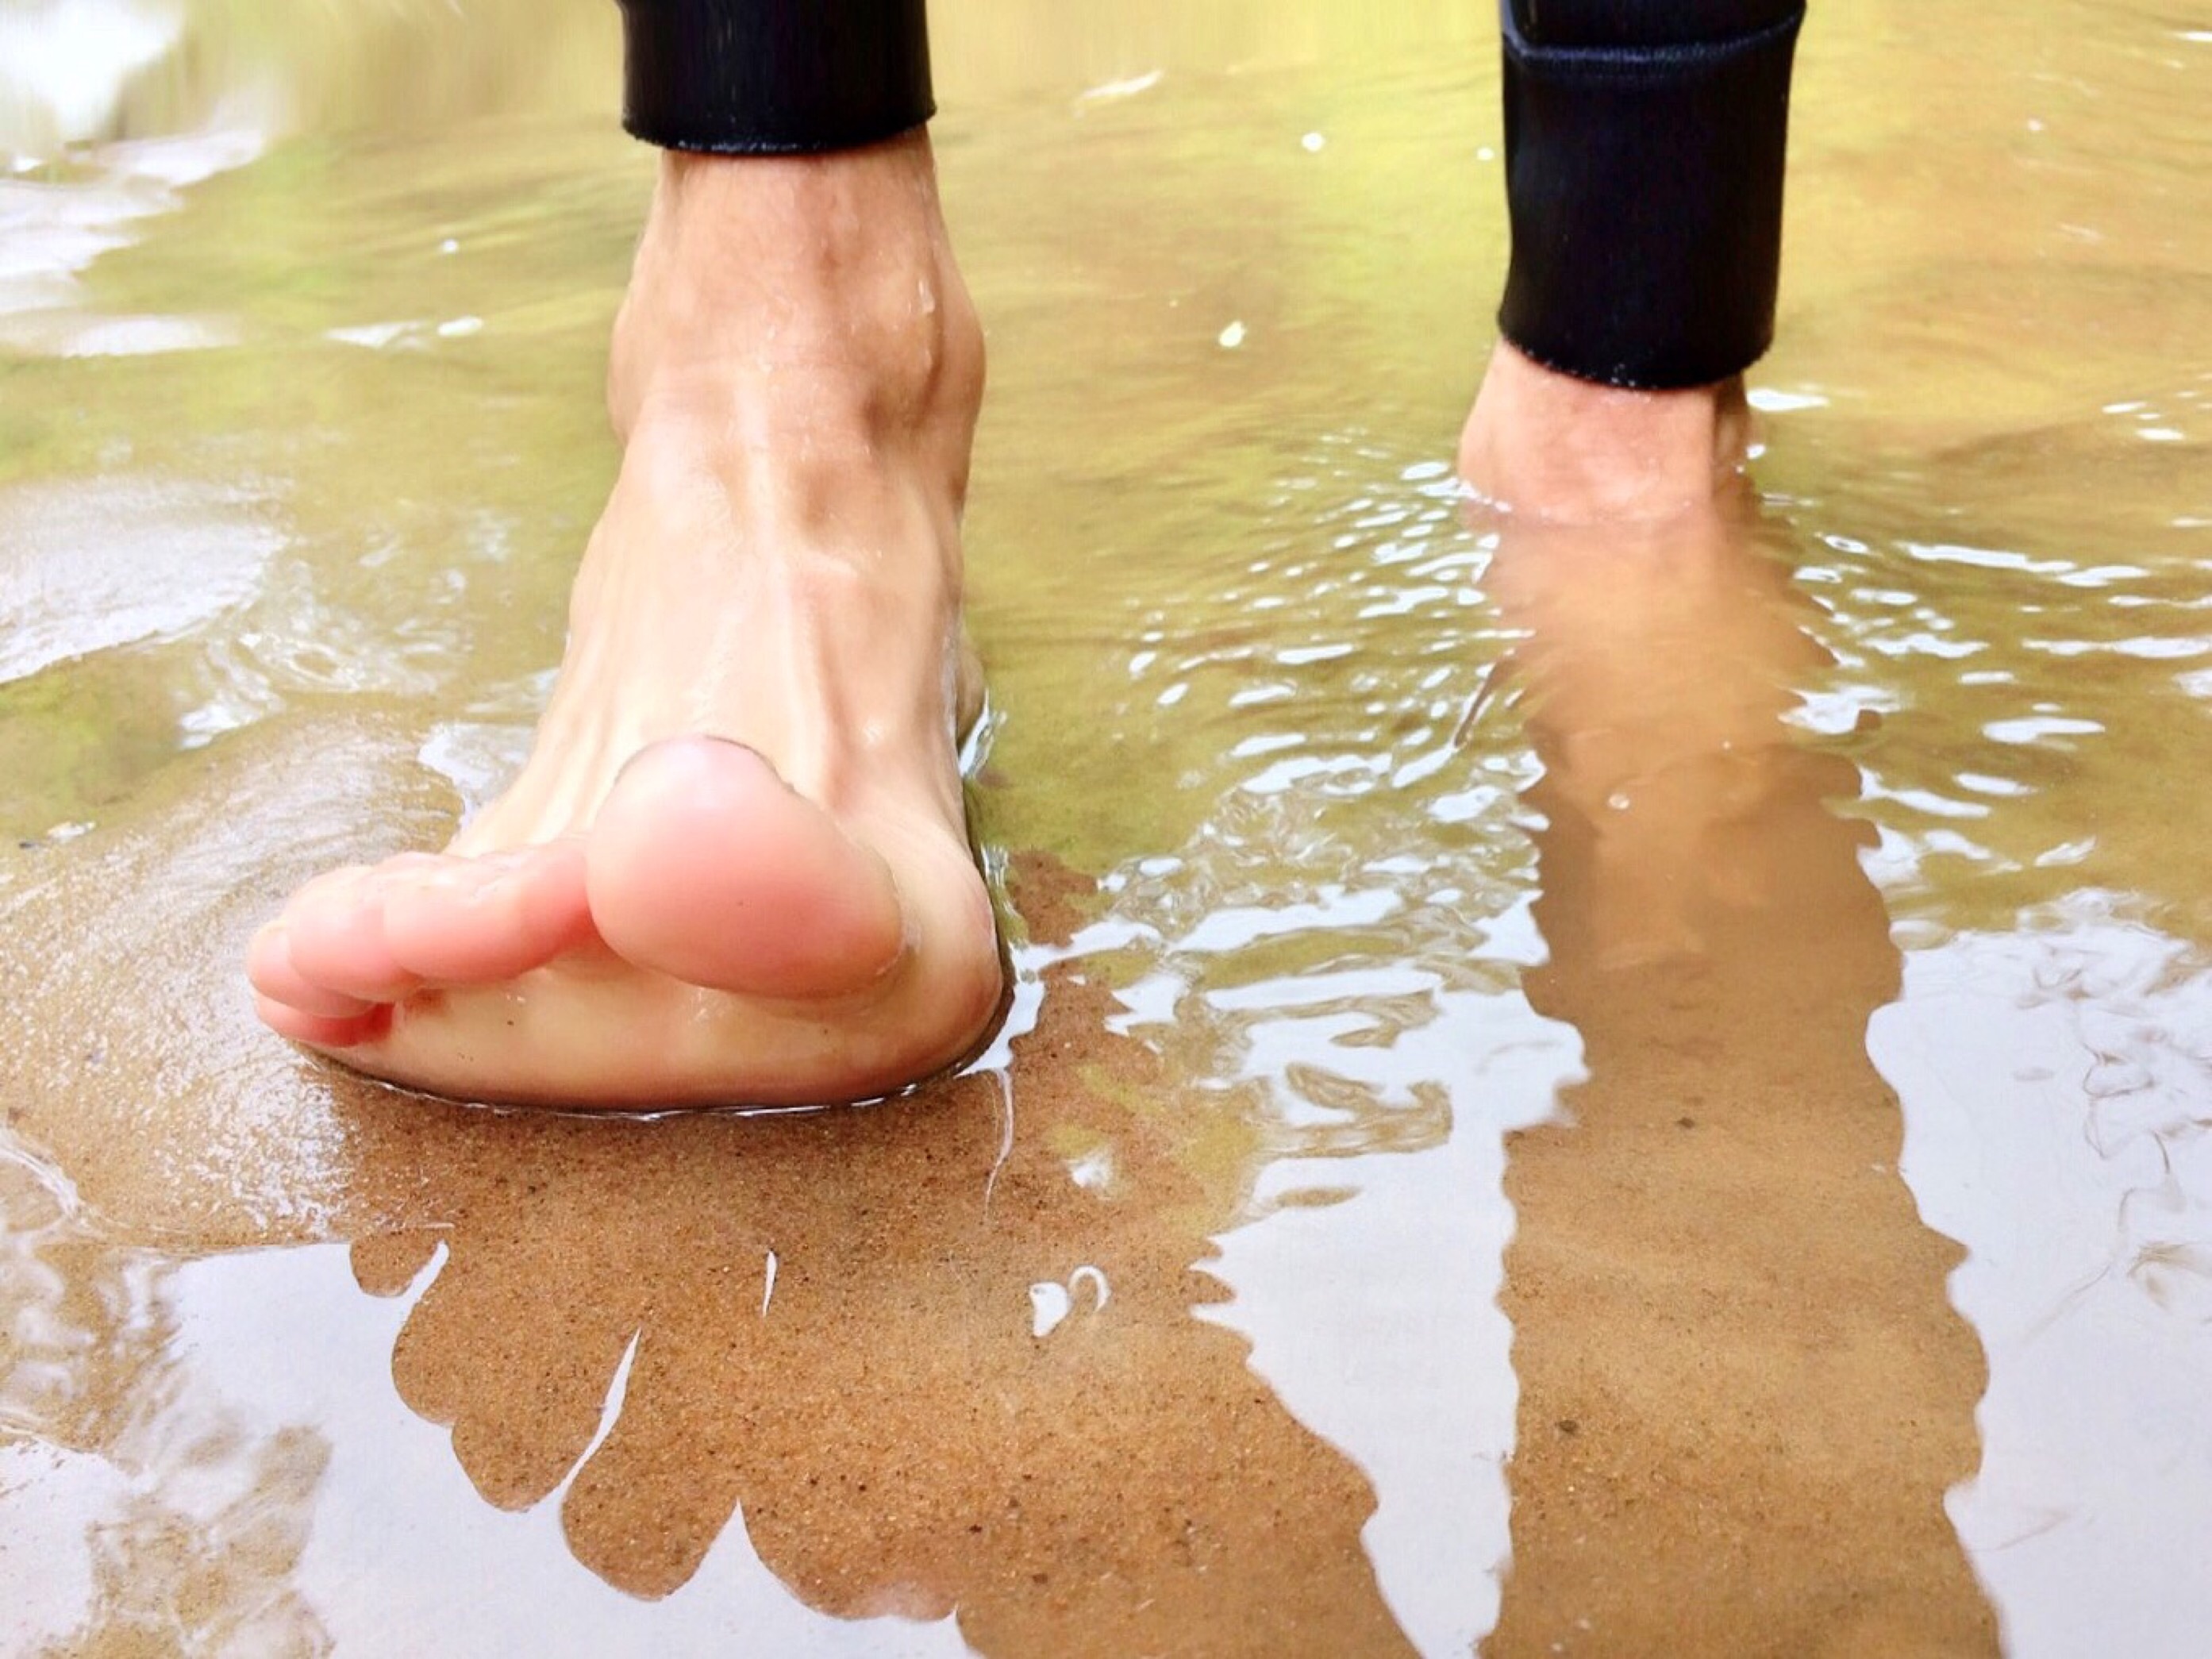
hand, water, sand, river, step, walk, leg, foot, child, human body, barefoot, skin, organ, sense, human positions